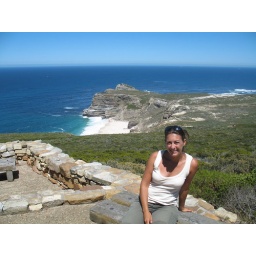
Me at the Cape Point with Diaz beach in the back ground